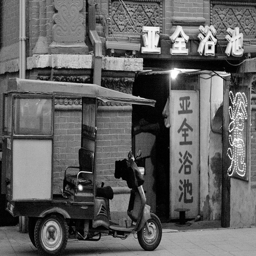
A bike parked in front of a brick building.
A three wheeled riding device sits in front of a building with Chinese symbols.
a scooter with a cart on the back parked outside a building
A scooter with a backseat parked on a sidewalk by a store.
The scooter is parked outside a restaurant that has foreign characters on it.